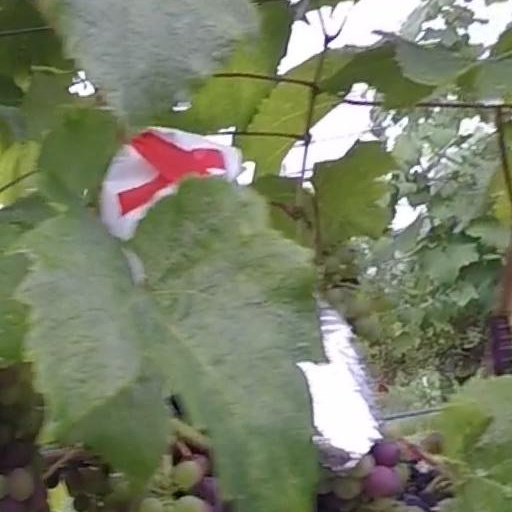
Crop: grape